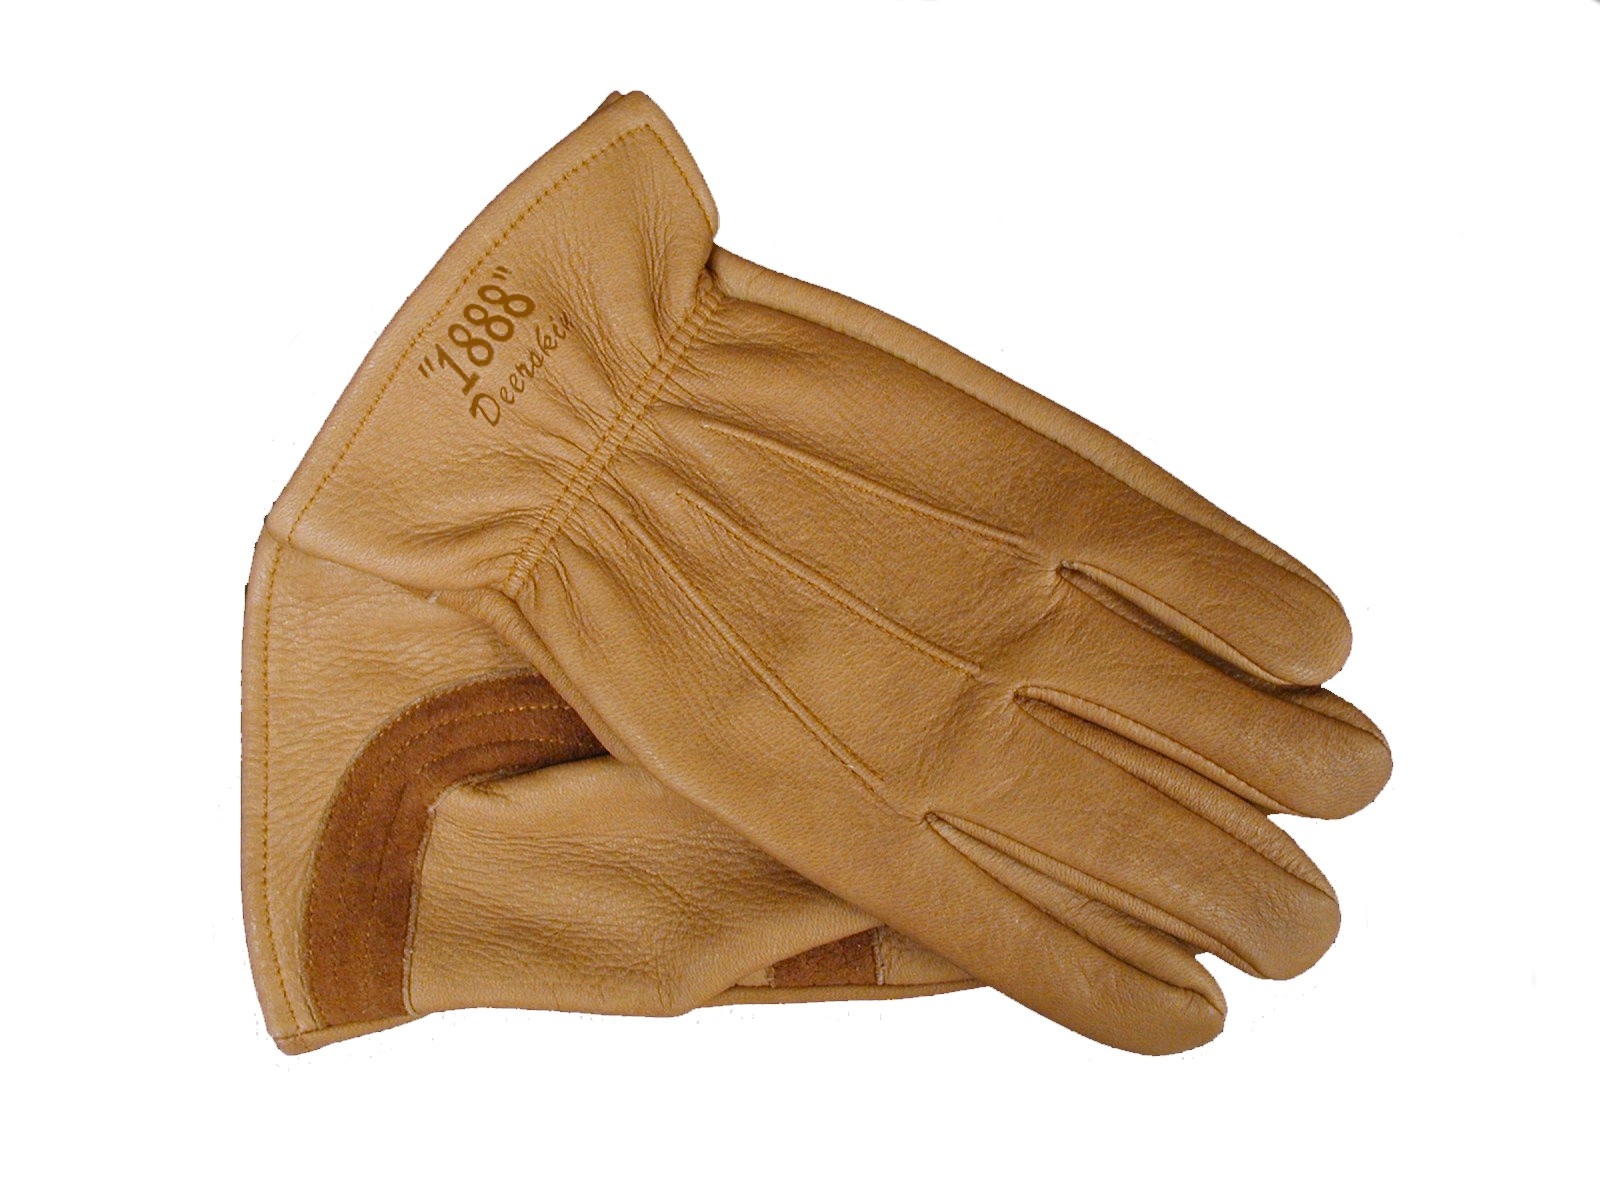
1888 Western Deerskin Lined Med
Brand: Tuff Mate Gloves
Category: Business & Industrial > Work Safety Protective Gear > Safety Gloves